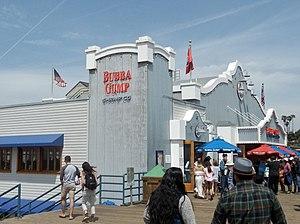
La Bubba Gump Shrimp Company Restaurant and Market est une chaîne de restaurants de fruits de mer inspirée par le film Forrest Gump. En septembre 2010, elle compte 44 restaurants à travers le monde, dont vingt-neuf sont situés aux États-Unis, quatre au Mexique, trois au Japon, trois en Malaisie et un aux Philippines, en Indonésie, en Angleterre et à Hong Kong. Le siège social de la compagnie est située à San Clemente.